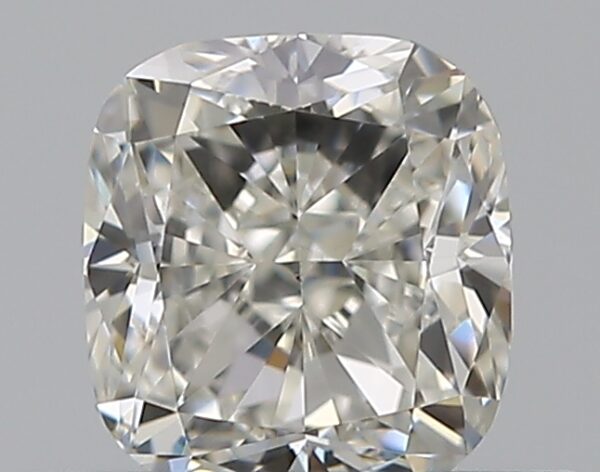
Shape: cushion
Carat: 0.59
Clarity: VS1
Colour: I
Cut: EX
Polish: EX
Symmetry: EX
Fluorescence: N
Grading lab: GIA
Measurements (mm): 4.82 x 4.47 x 3.08